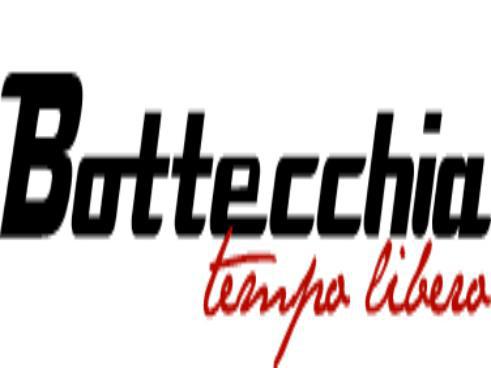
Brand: bottecchia
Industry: Transportation